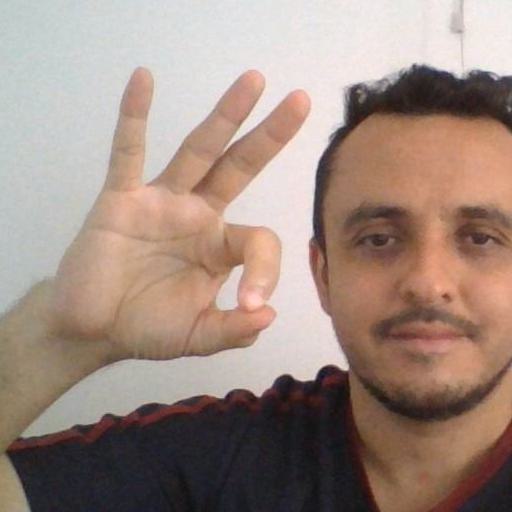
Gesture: ok